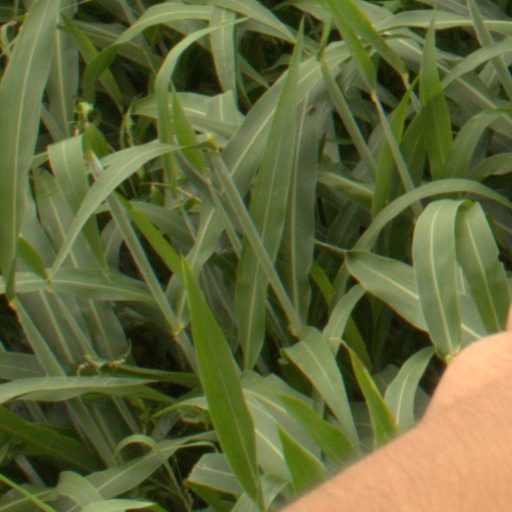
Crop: sorghum